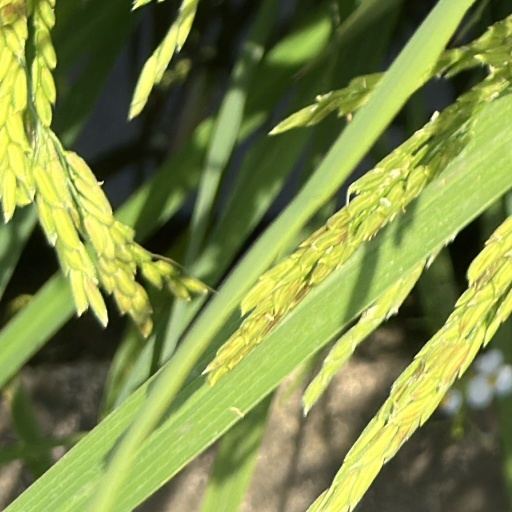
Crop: rice